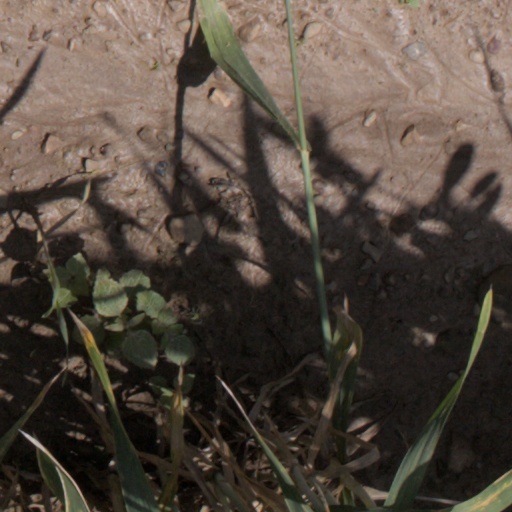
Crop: wheat